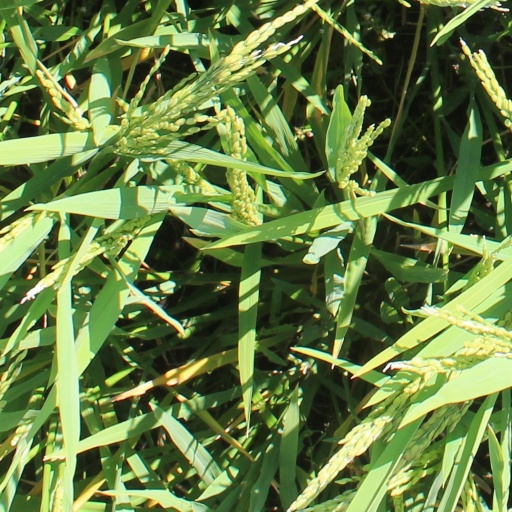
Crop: rice